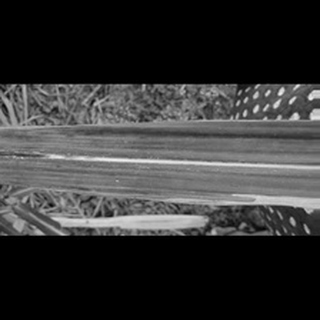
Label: sugarcane_yellow_leaf_disease